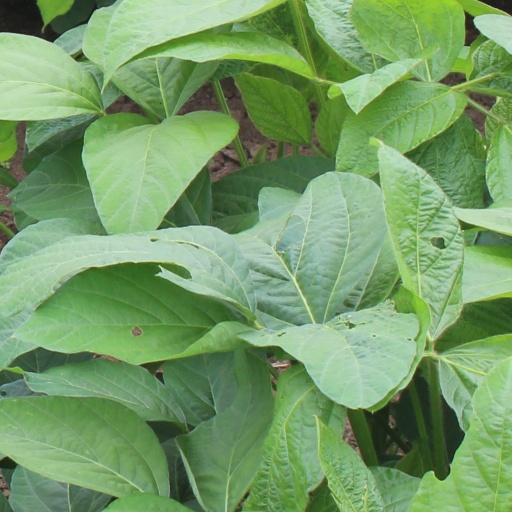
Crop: soybean